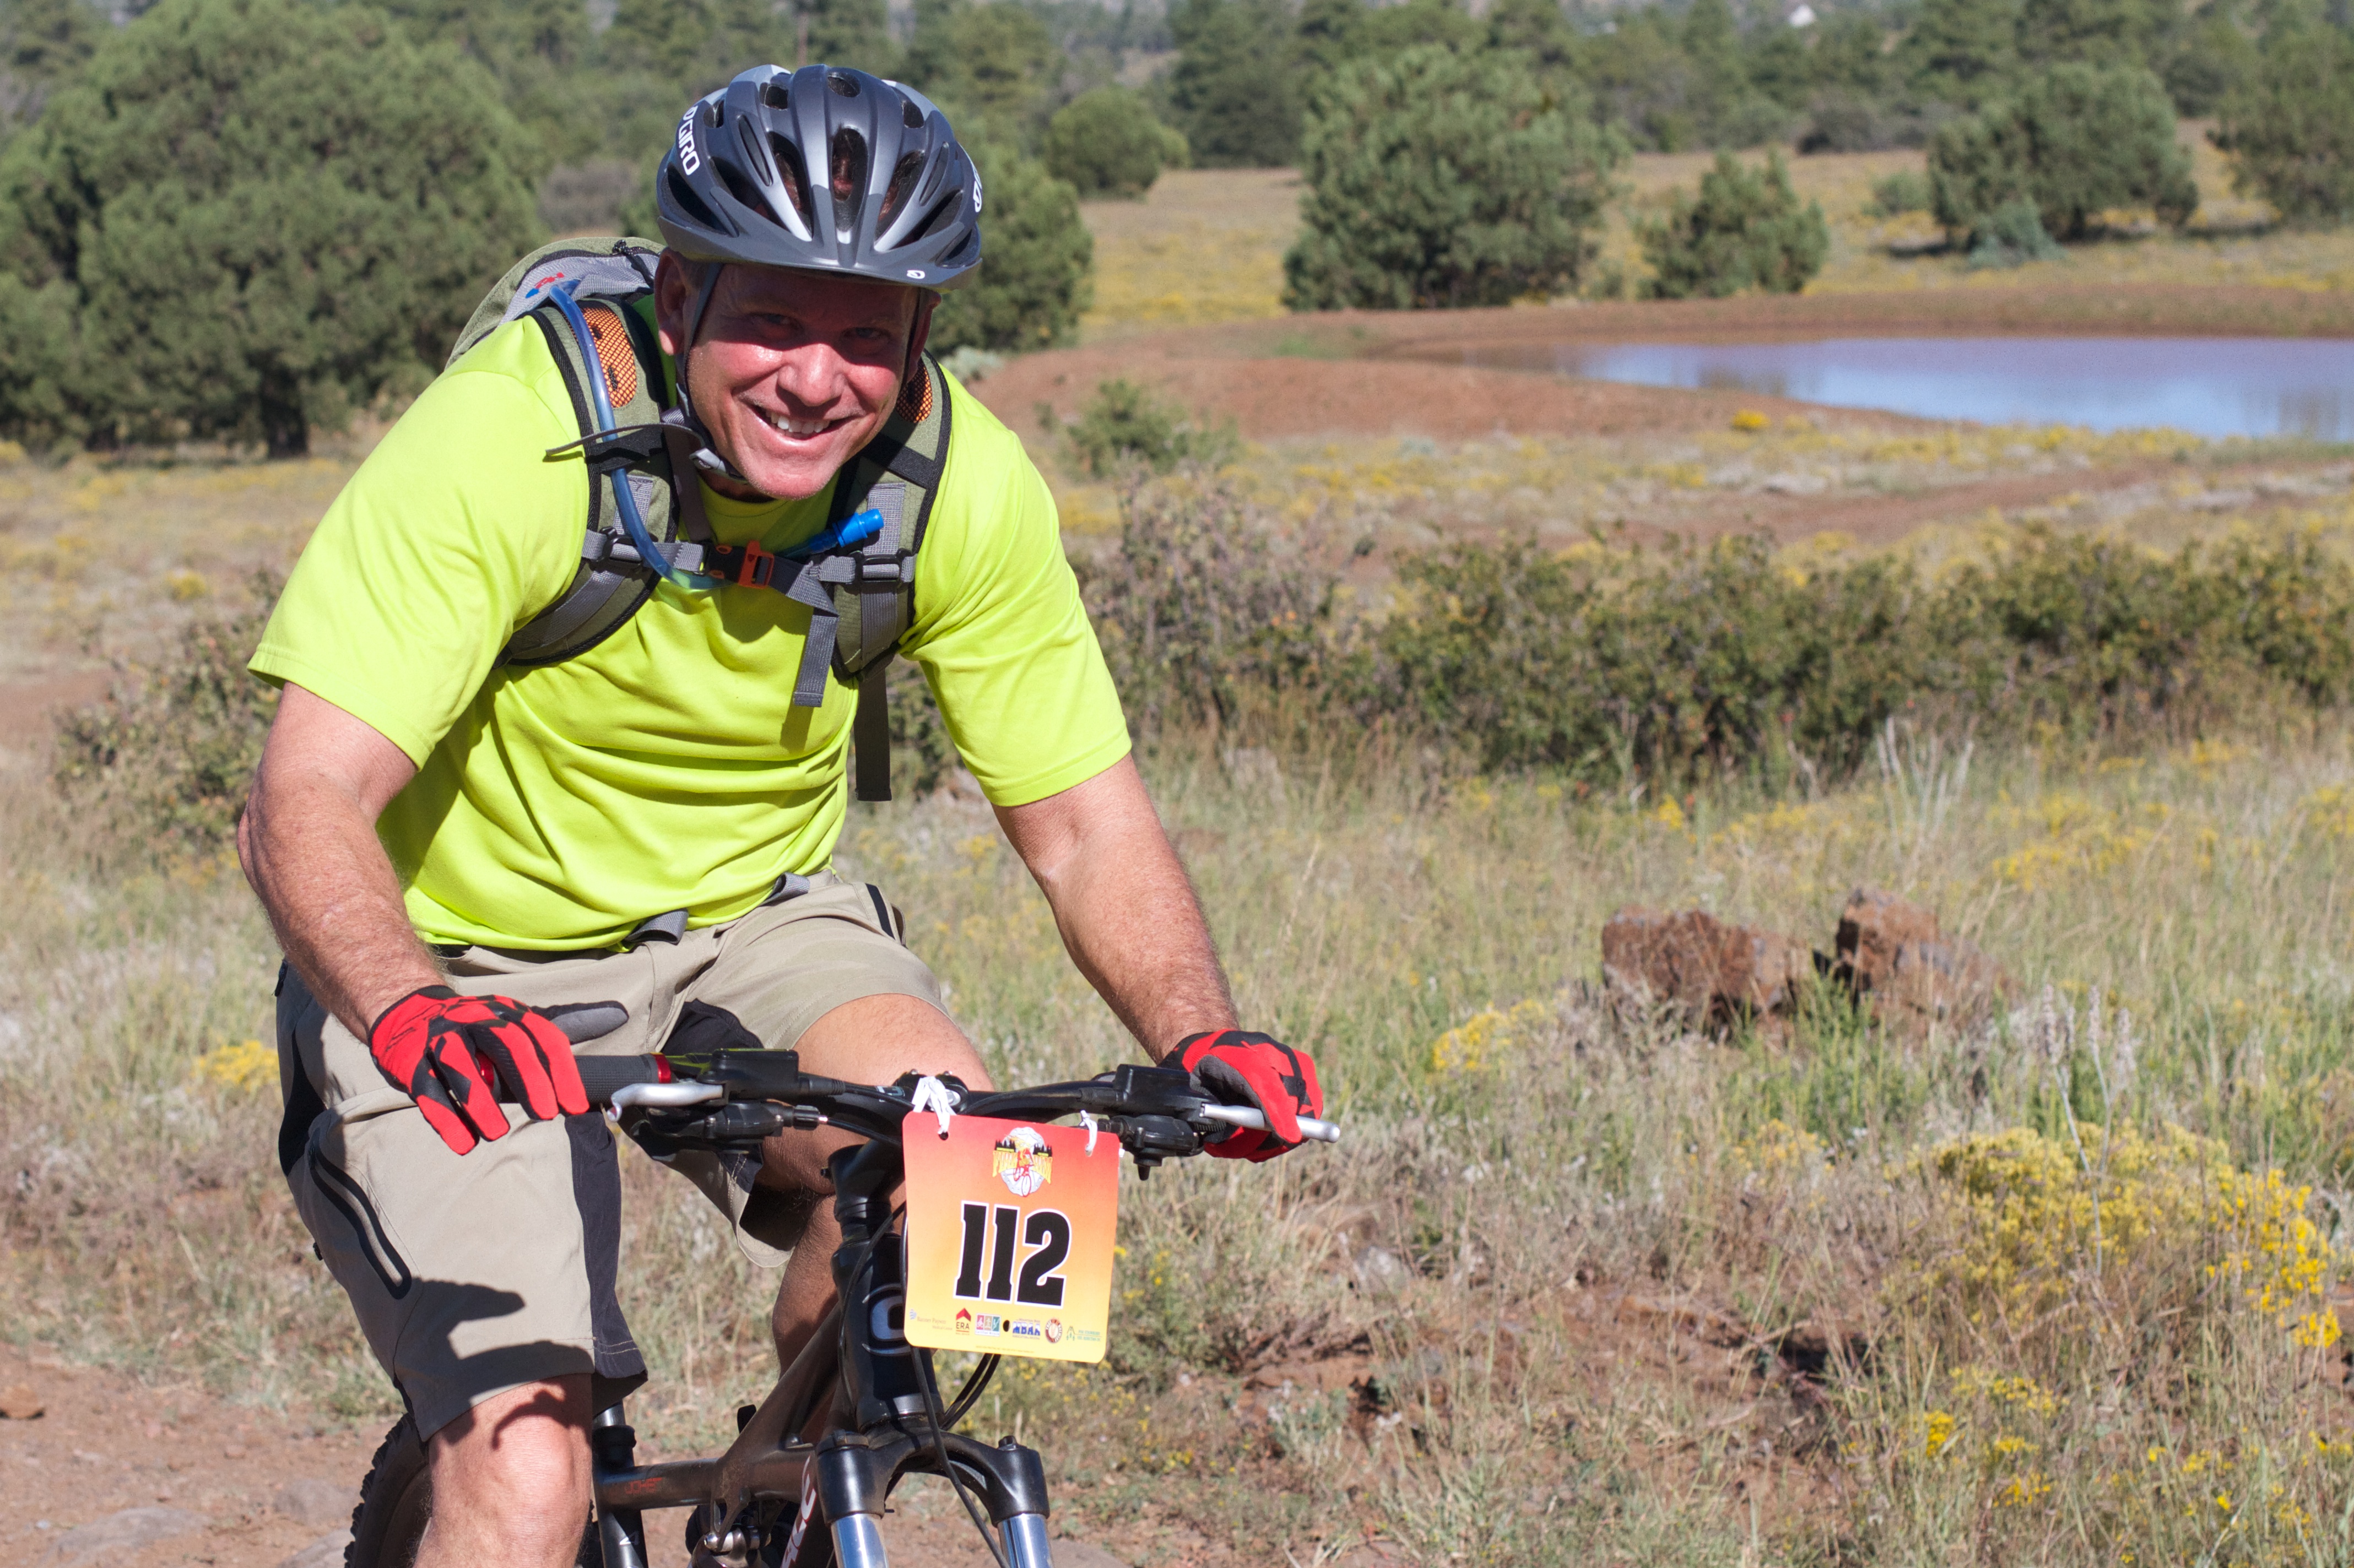
trail, bicycle, vehicle, extreme sport, mountain bike, cycling, race, sports, fotr, mountain biking, cycle sport